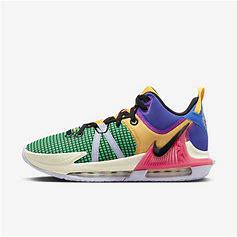
Brand: Nike
Model: Lebron Witness 7